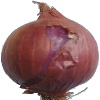
Label: Onion Red 1